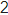
Number: 2